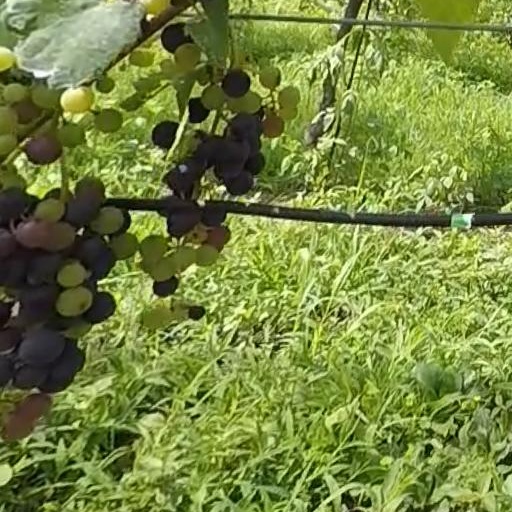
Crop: grape